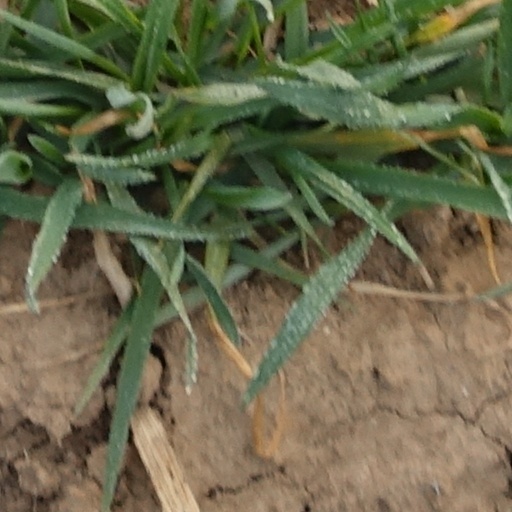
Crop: wheat